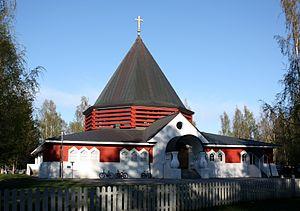
L’église de la Sainte-Famille de Nazareth est une église catholique située dans le quartier de Koskela à Oulu en Finlande.